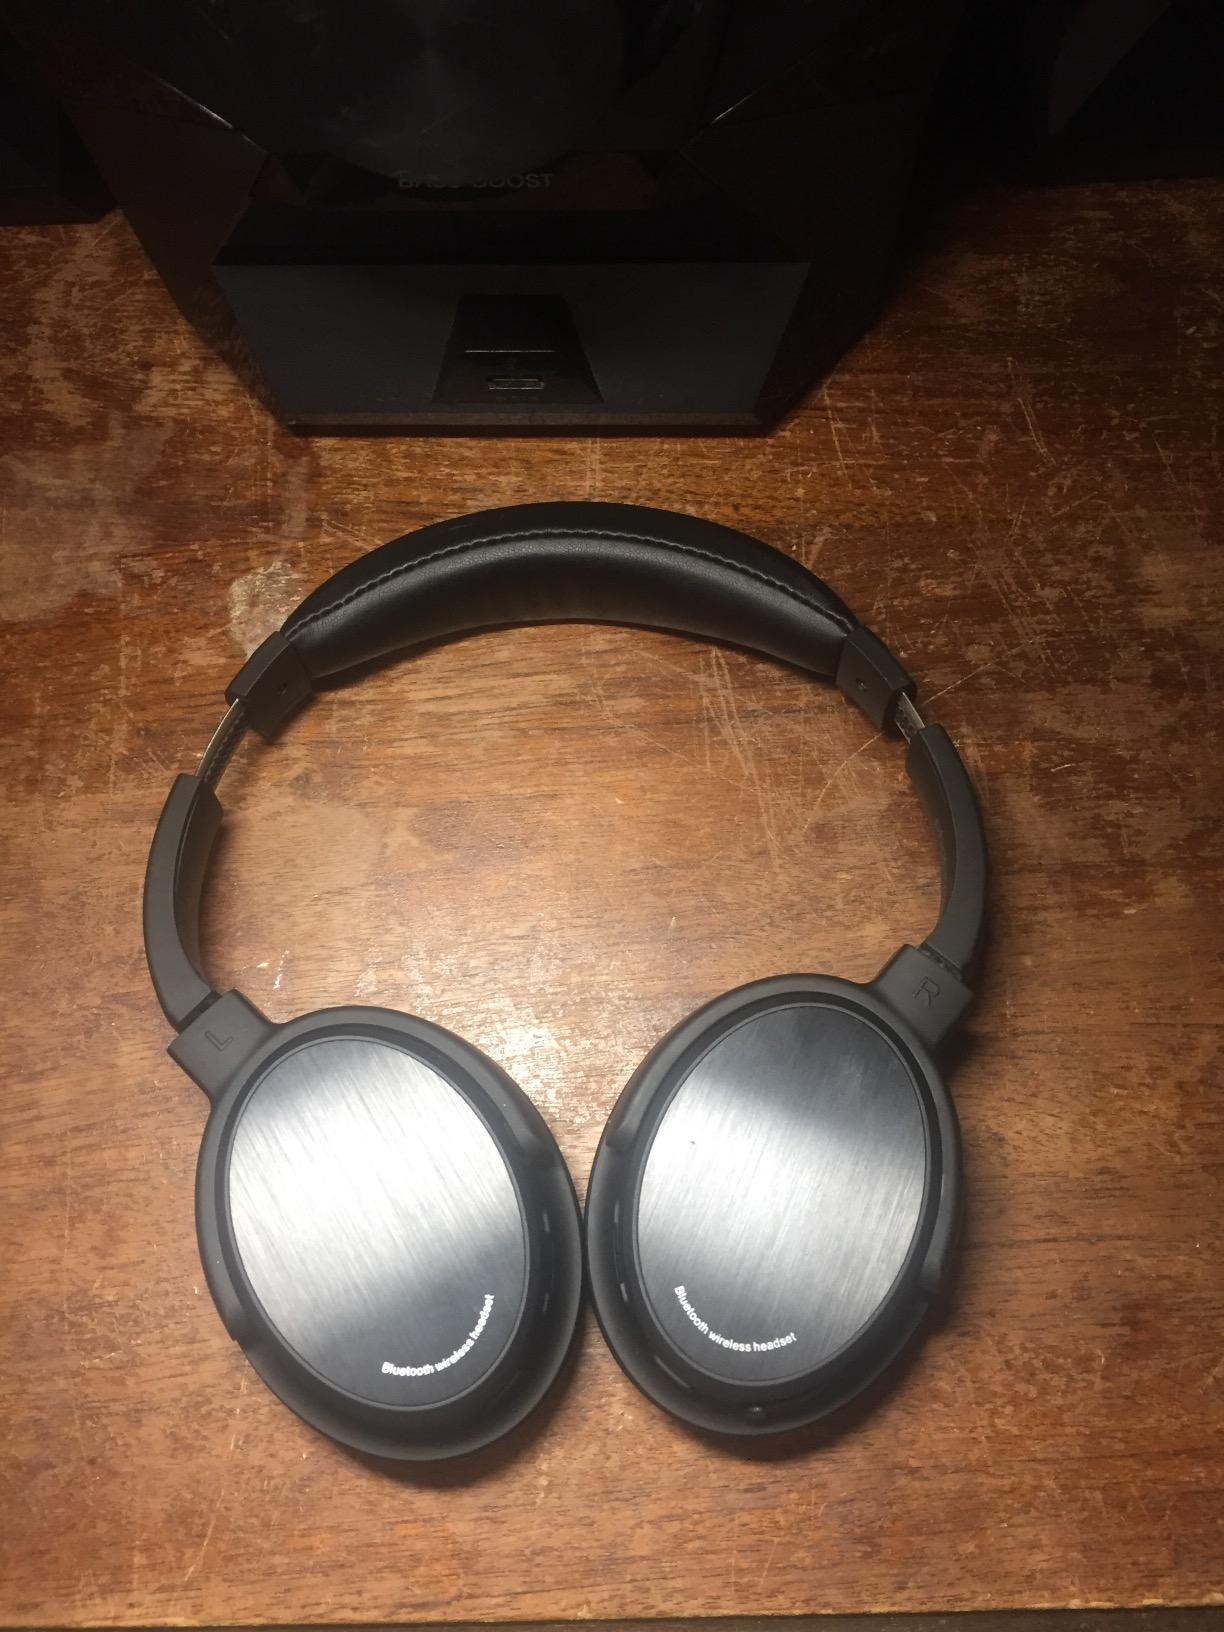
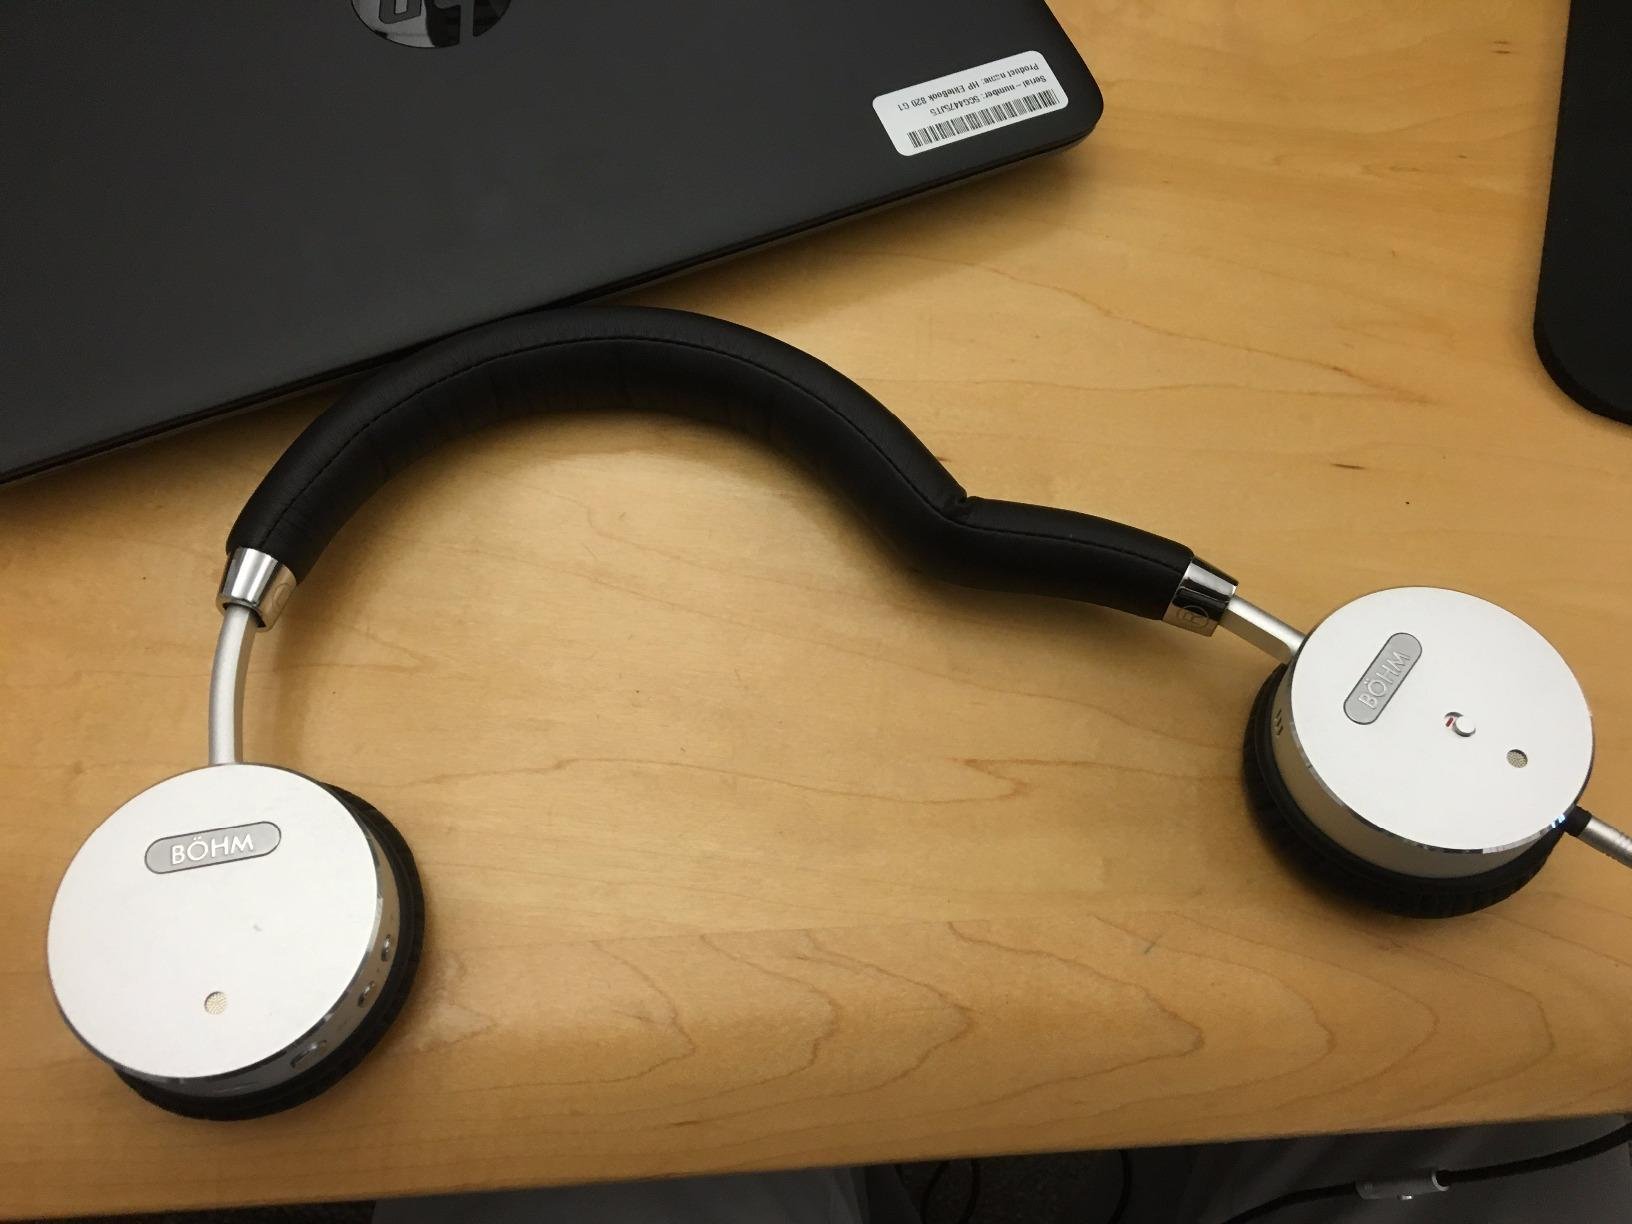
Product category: headphones
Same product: no